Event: Nepal Earthquake
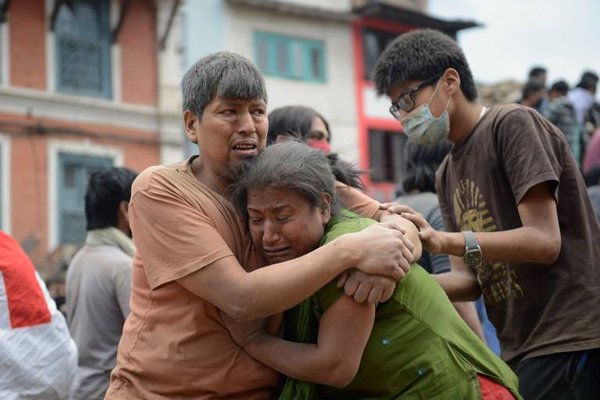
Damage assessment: no_damage